List of characters in the Breaking Bad franchise

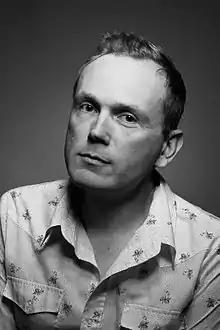
Pat Healy

Patrick Kuby (played by Bill Burr) is one of Saul Goodman's hired hands. He assists in facilitating the car wash sale to the Whites by impersonating an environmental inspector, and later intimidates Ted Beneke with Huell's help. He also aids Walt, Jesse, and Mike in their train robbery and helps Huell collect Walt's money from storage. Before moving to Albuquerque, Kuby was involved in organized crime in Boston.